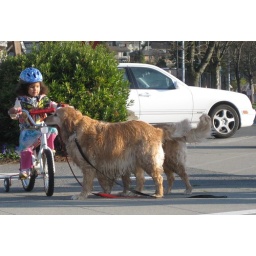
Two dogs walking along at Alki Beach. The dog in front is carying the leash of the other dog in its mouth.